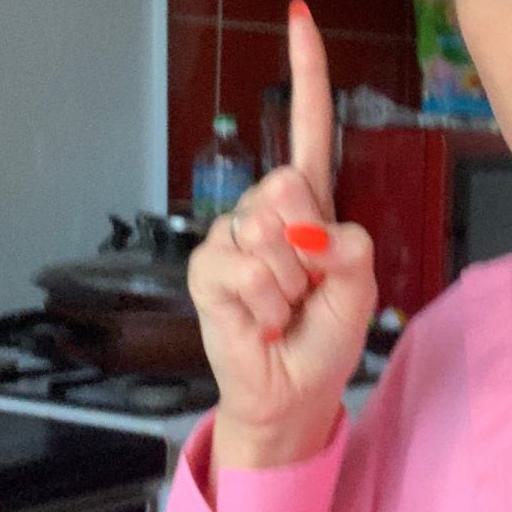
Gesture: one